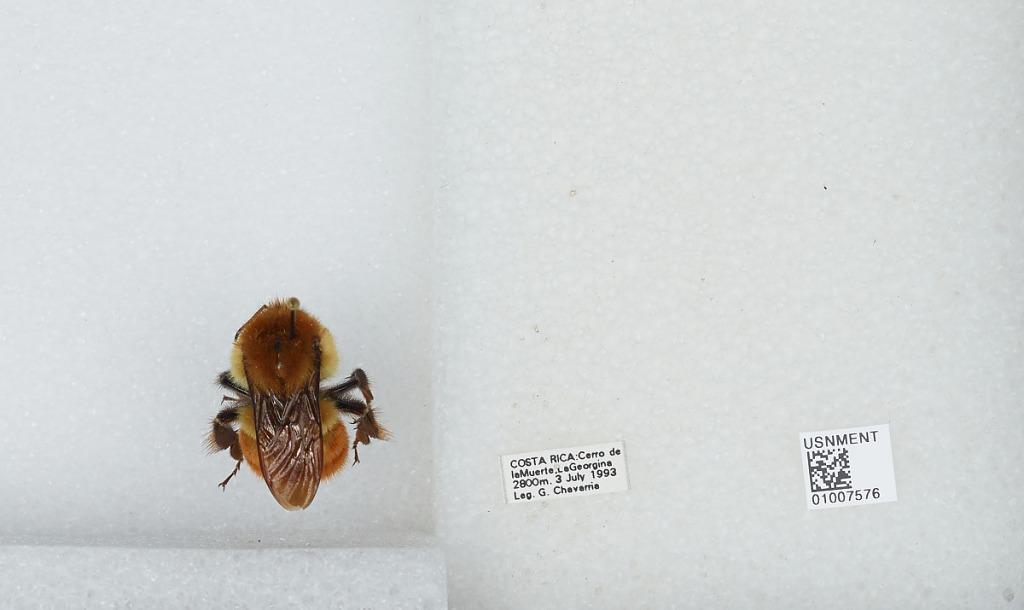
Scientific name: Bombus (Pyrobombus) ephippiatus (Say)
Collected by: G. Chavarria
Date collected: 1993-7-3
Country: Costa Rica
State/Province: San Jose
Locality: Cerro de la Muerte, La Georgina
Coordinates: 9.5583, -83.7239